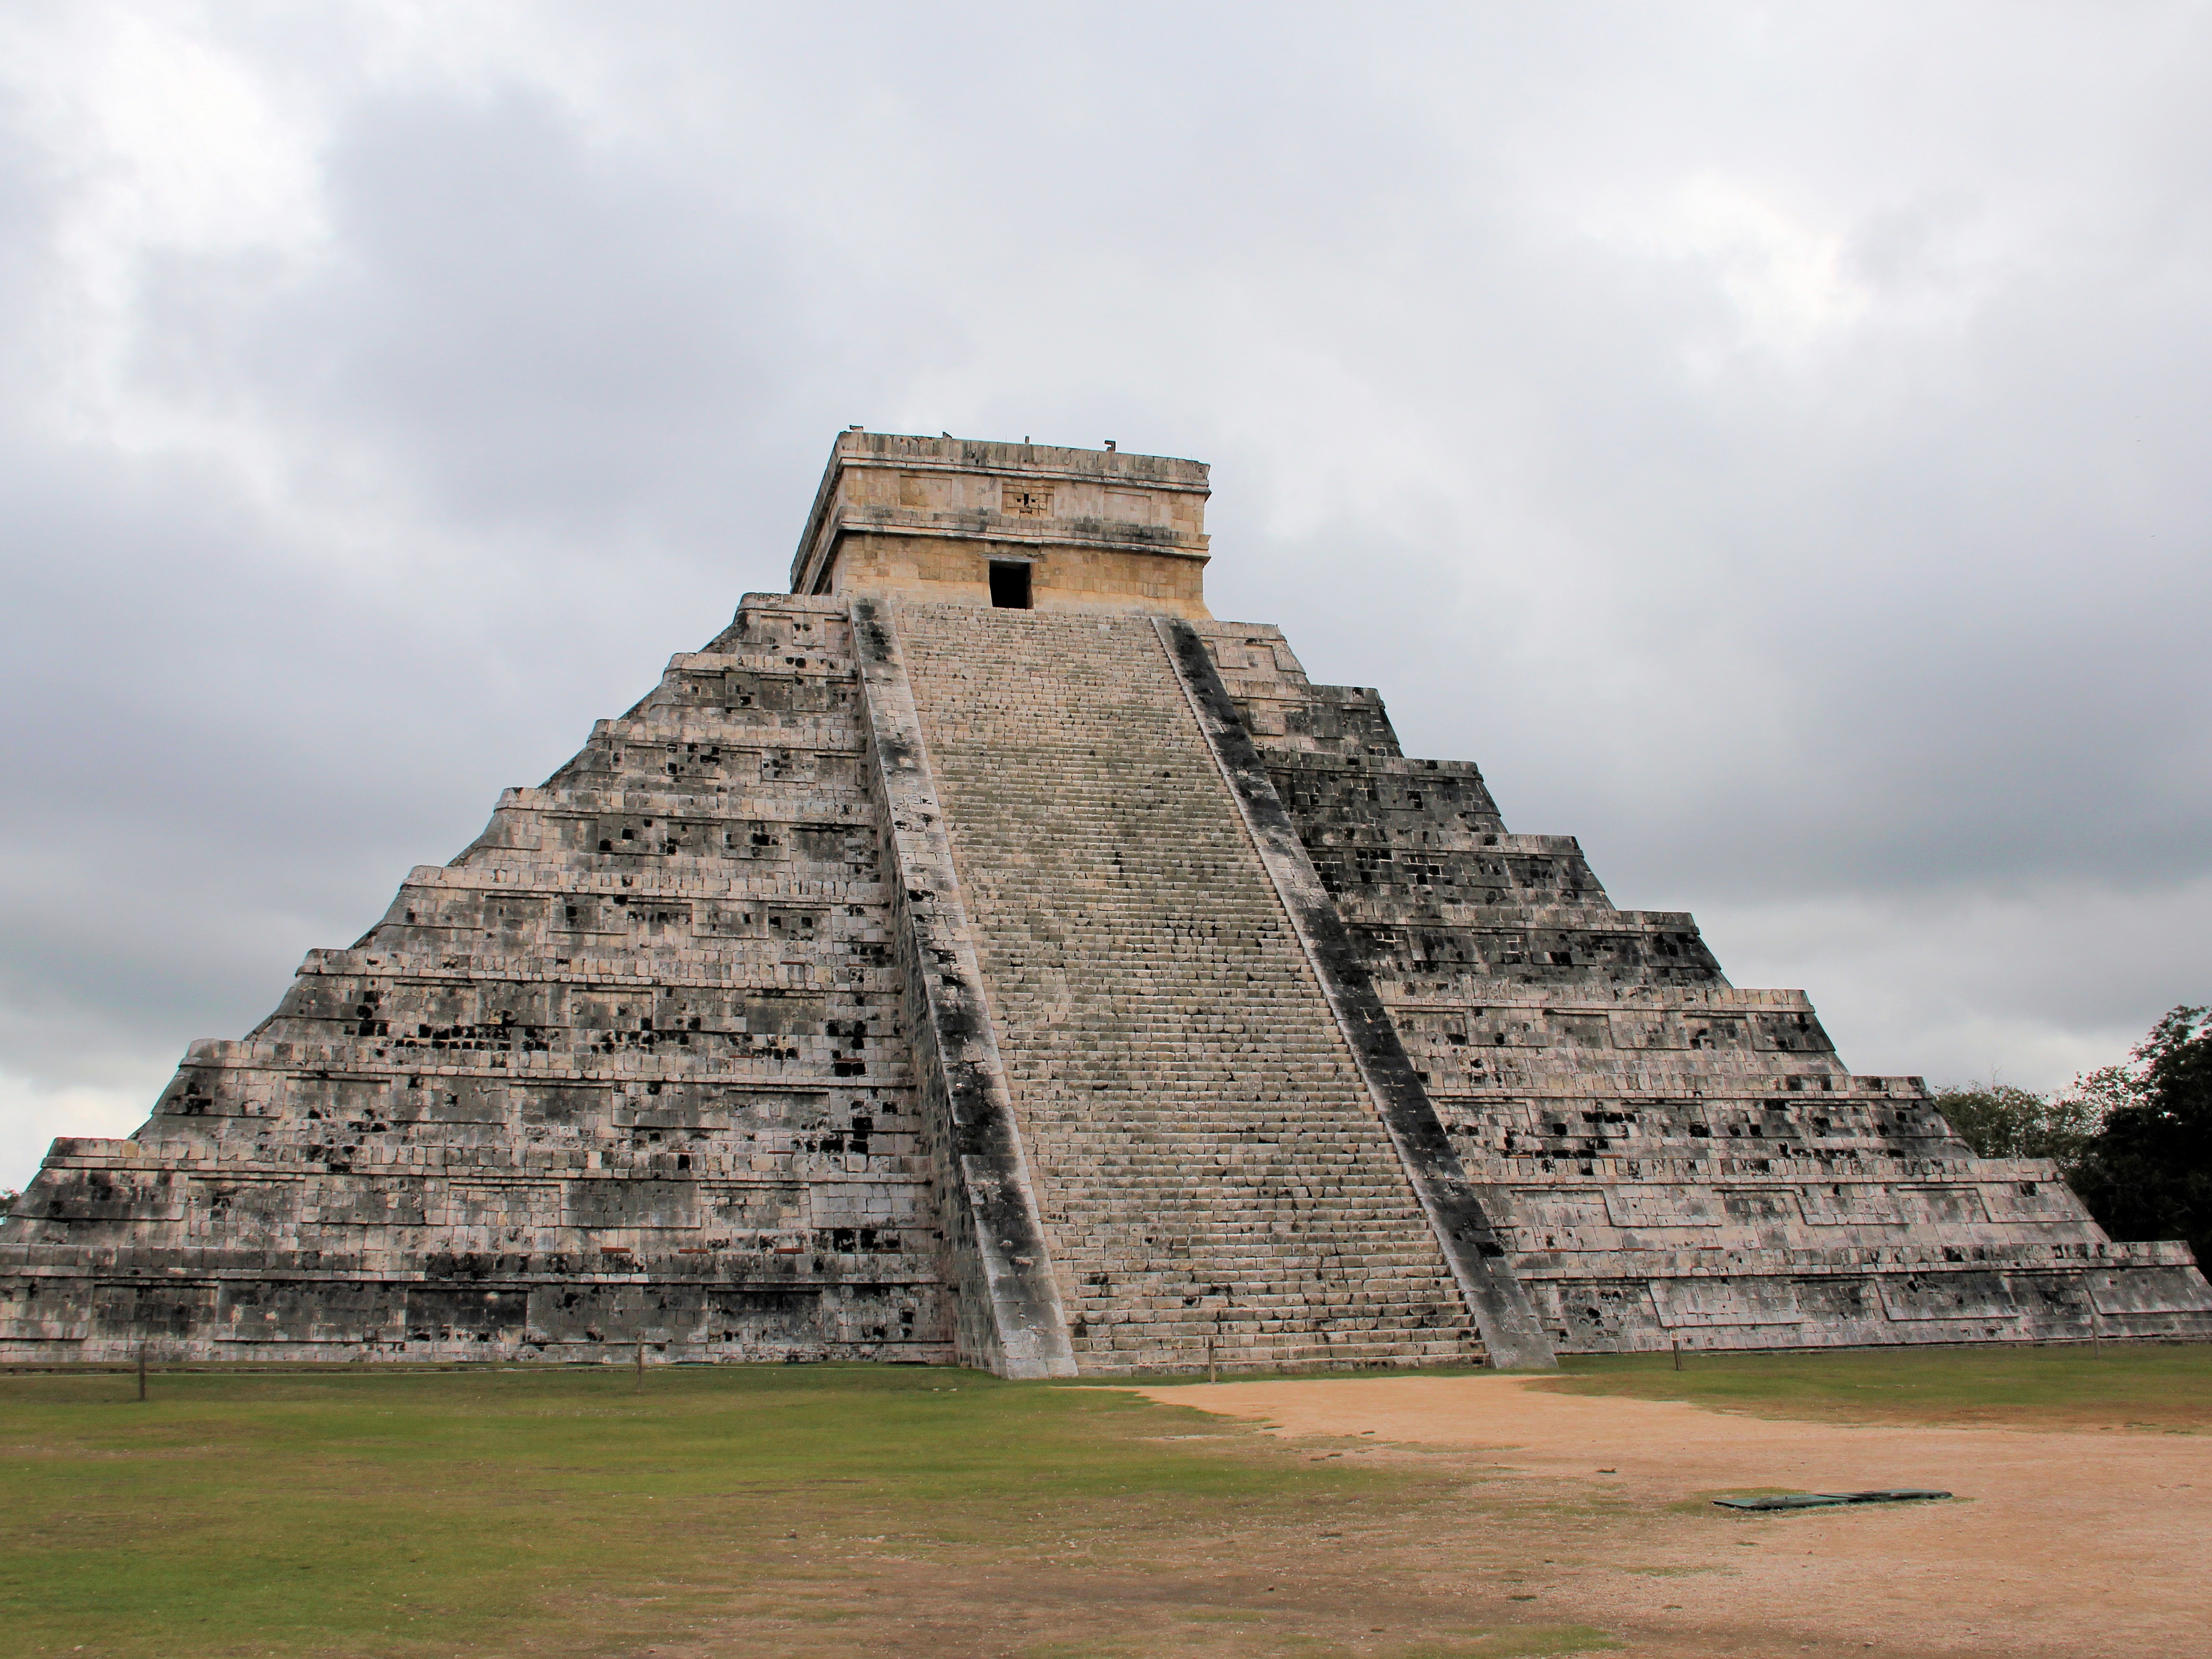
architecture, monument, pyramid, landmark, world heritage, archaeology, temple, mexico, ruins, unesco, maya, yucatan, archaeological site, chichen itza, historic site, ancient history, el castillo, pyramid of kukulc n, step pyramid, maya civilization